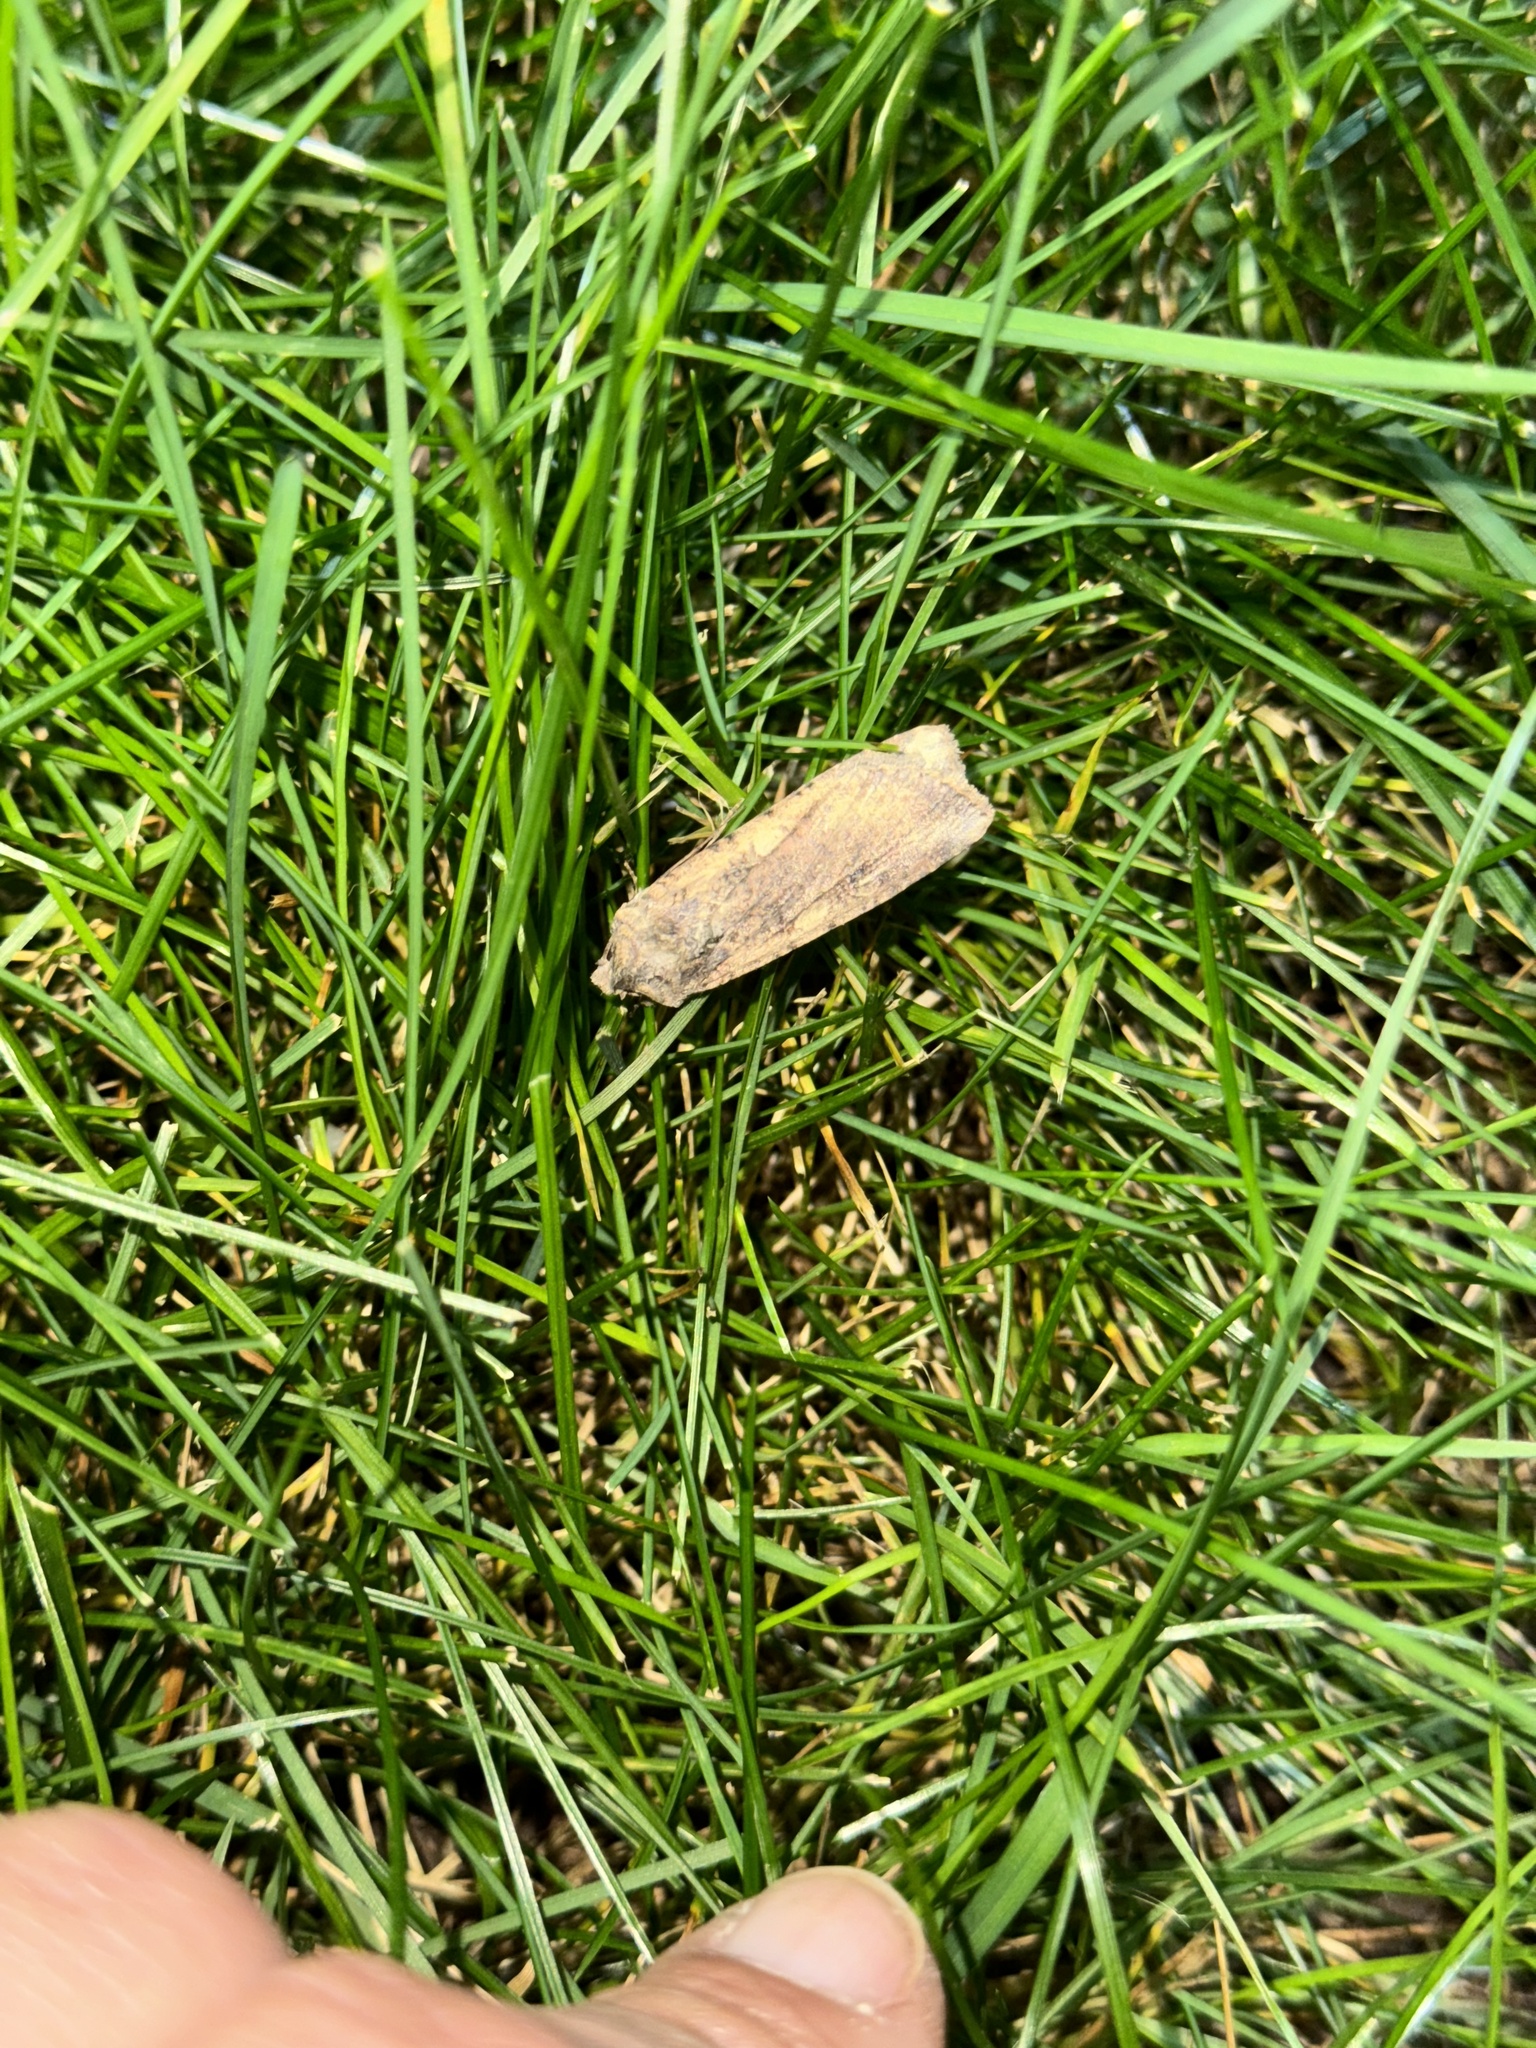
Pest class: cutworms